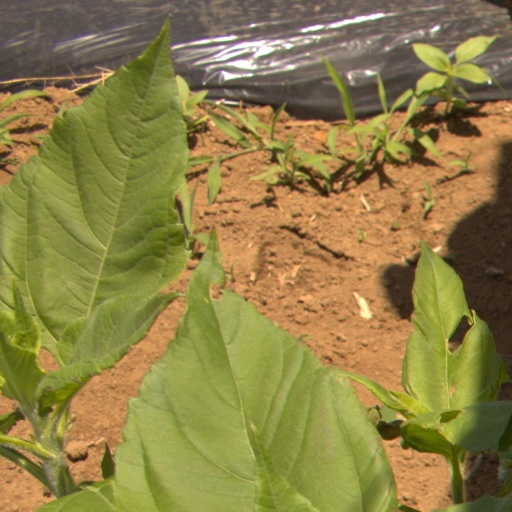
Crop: Jerusalem artichoke